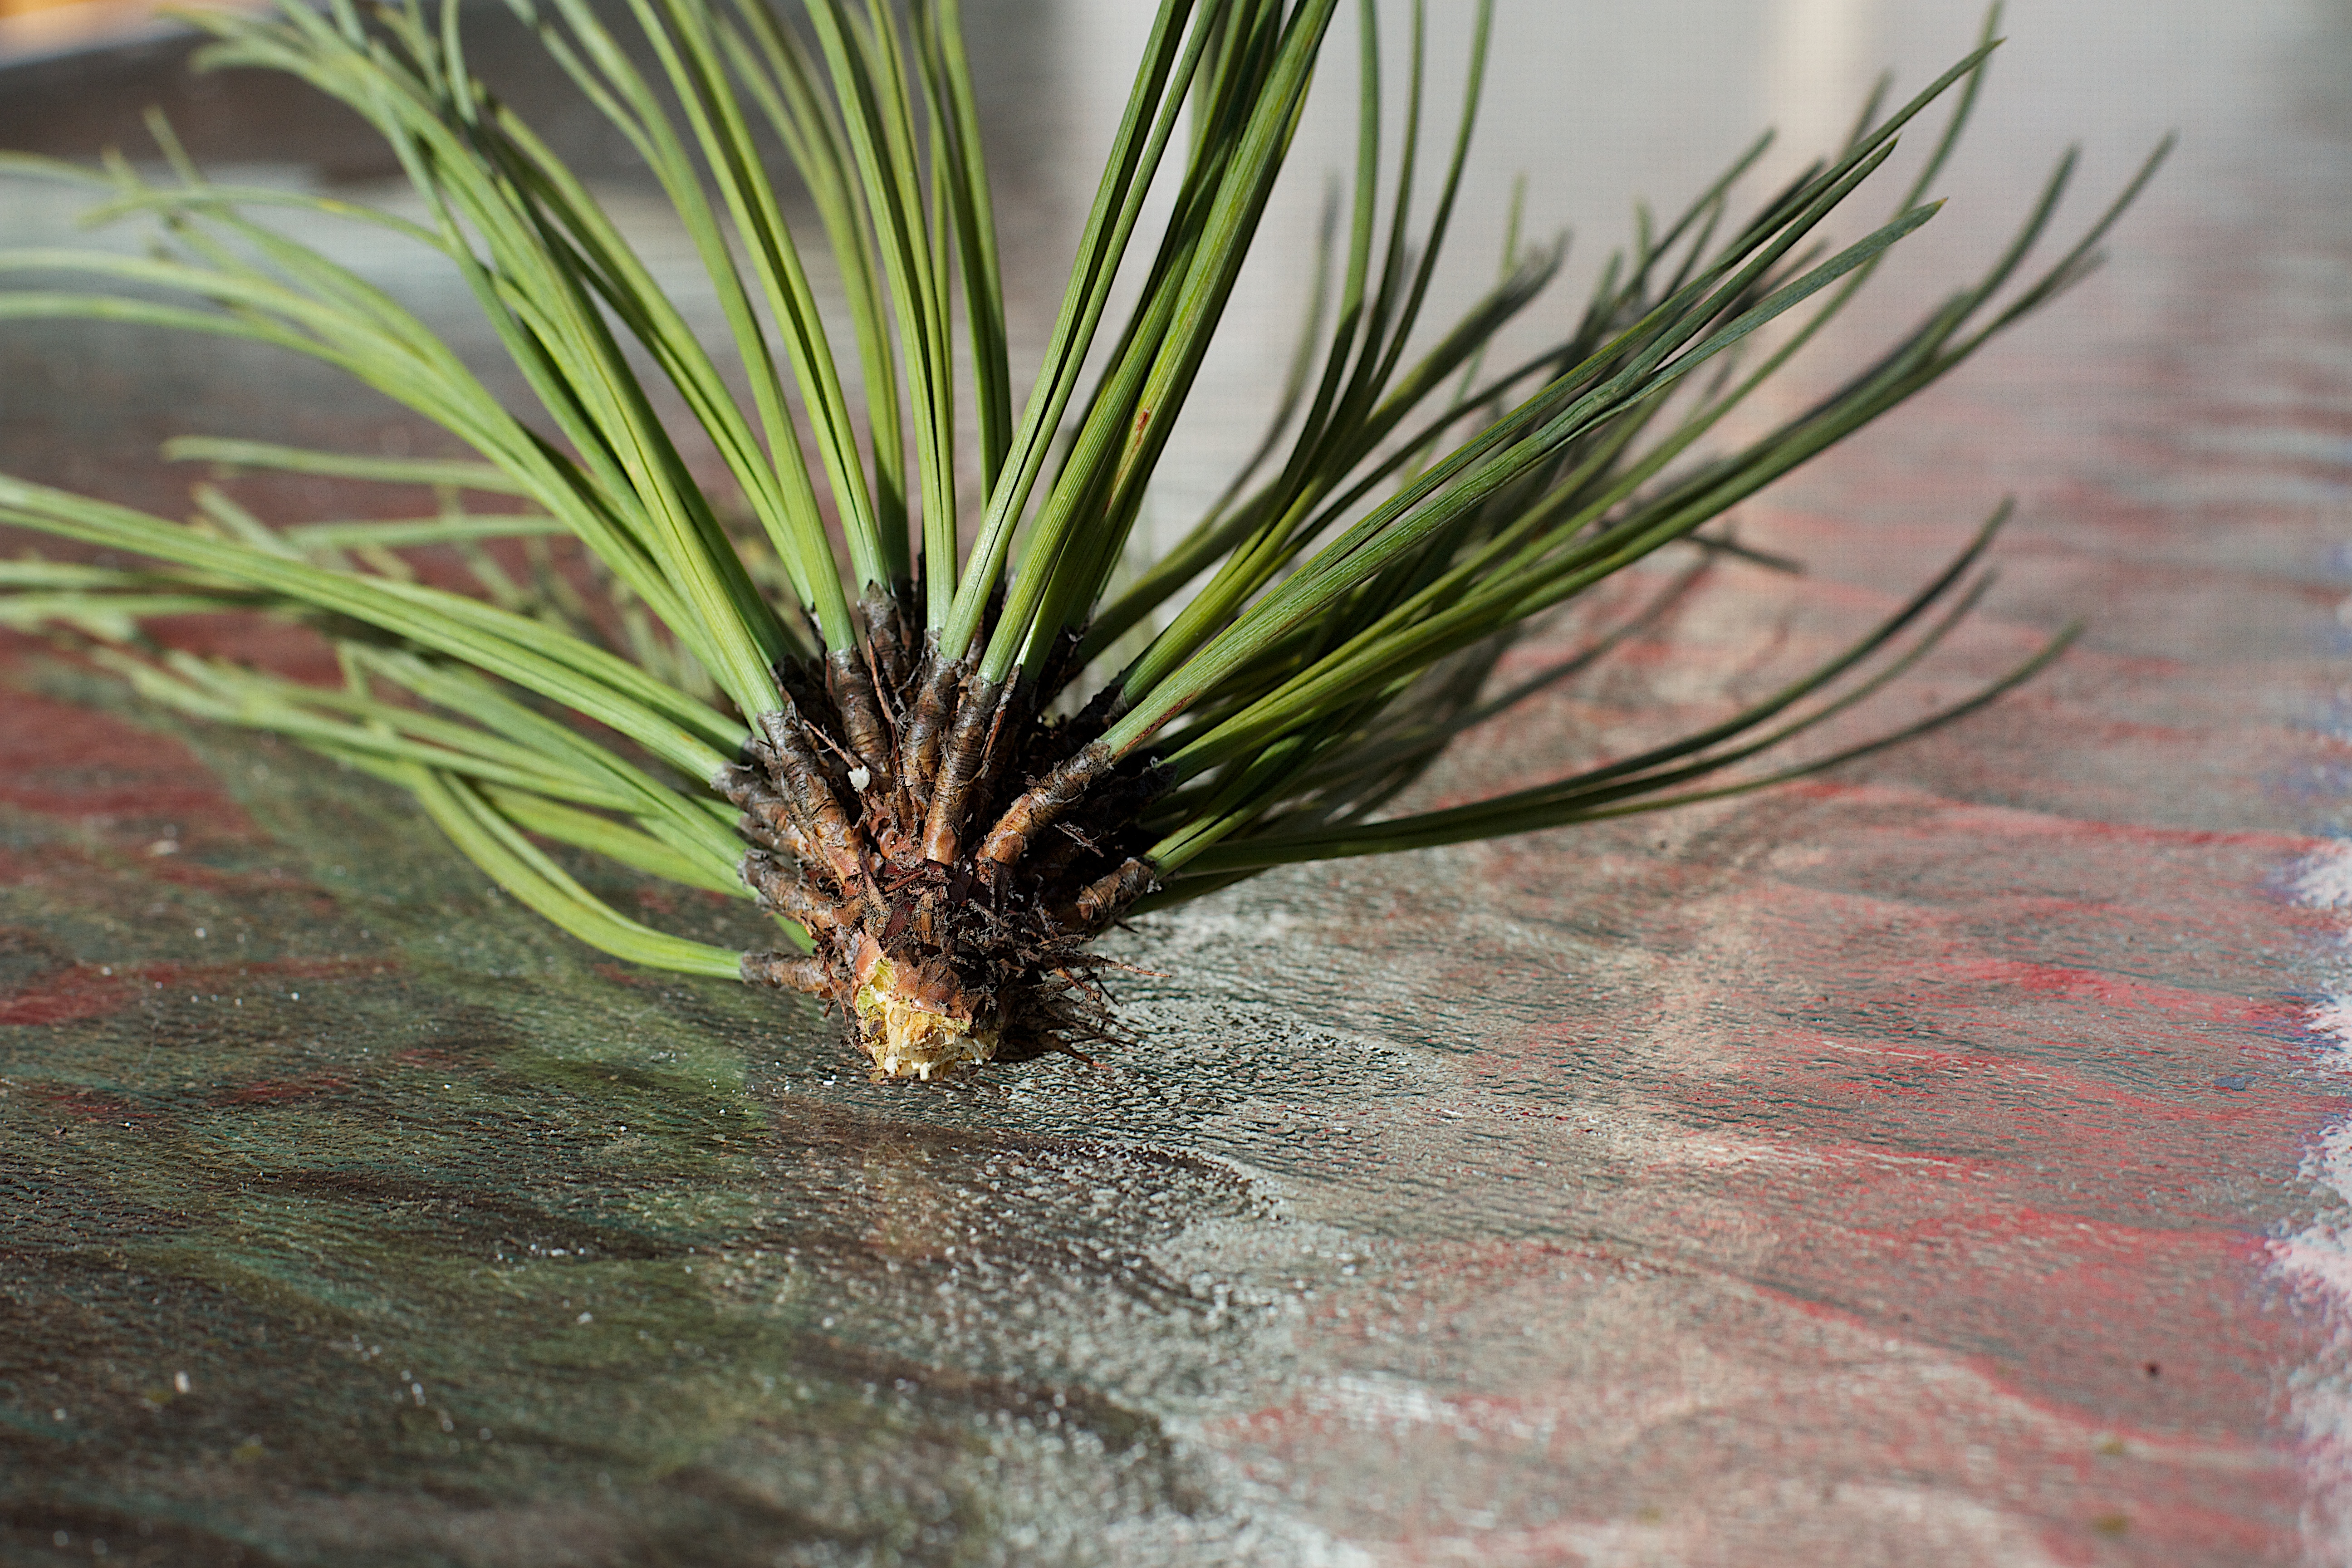
tree, grass, branch, plant, leaf, flower, botany, flora, close up, macro photography, flowering plant, grass family, plant stem, woody plant, land plant, arecales, palm family